Iron Warrior

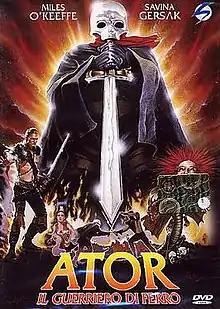
Home video cover

Ator The Fighting Eagle returns again to the legendary realm of Dragor to do battle with Phoedra, an evil sorceress. Her main weapon is an unstoppable warrior, known as the Master of the Sword, who continuously battles Ator to a draw, until finally revealing his secret connection to the Blademaster.